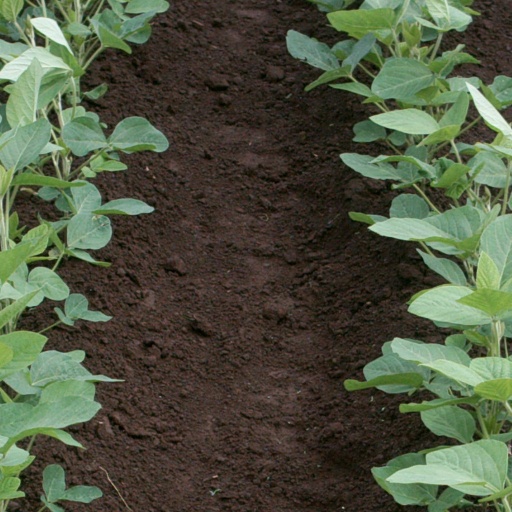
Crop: soybean